Jarrod Johnson

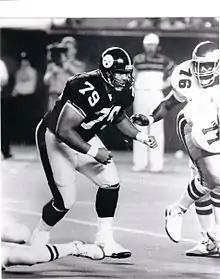

Jarrod Godette Johnson (born March 29, 1969), is a former professional American football player who played in the National Football League for the Pittsburgh Steelers and San Diego Chargers, as well as for the Sacramento Surge of the World League of American Football, with whom he won the World Bowl in 1992.